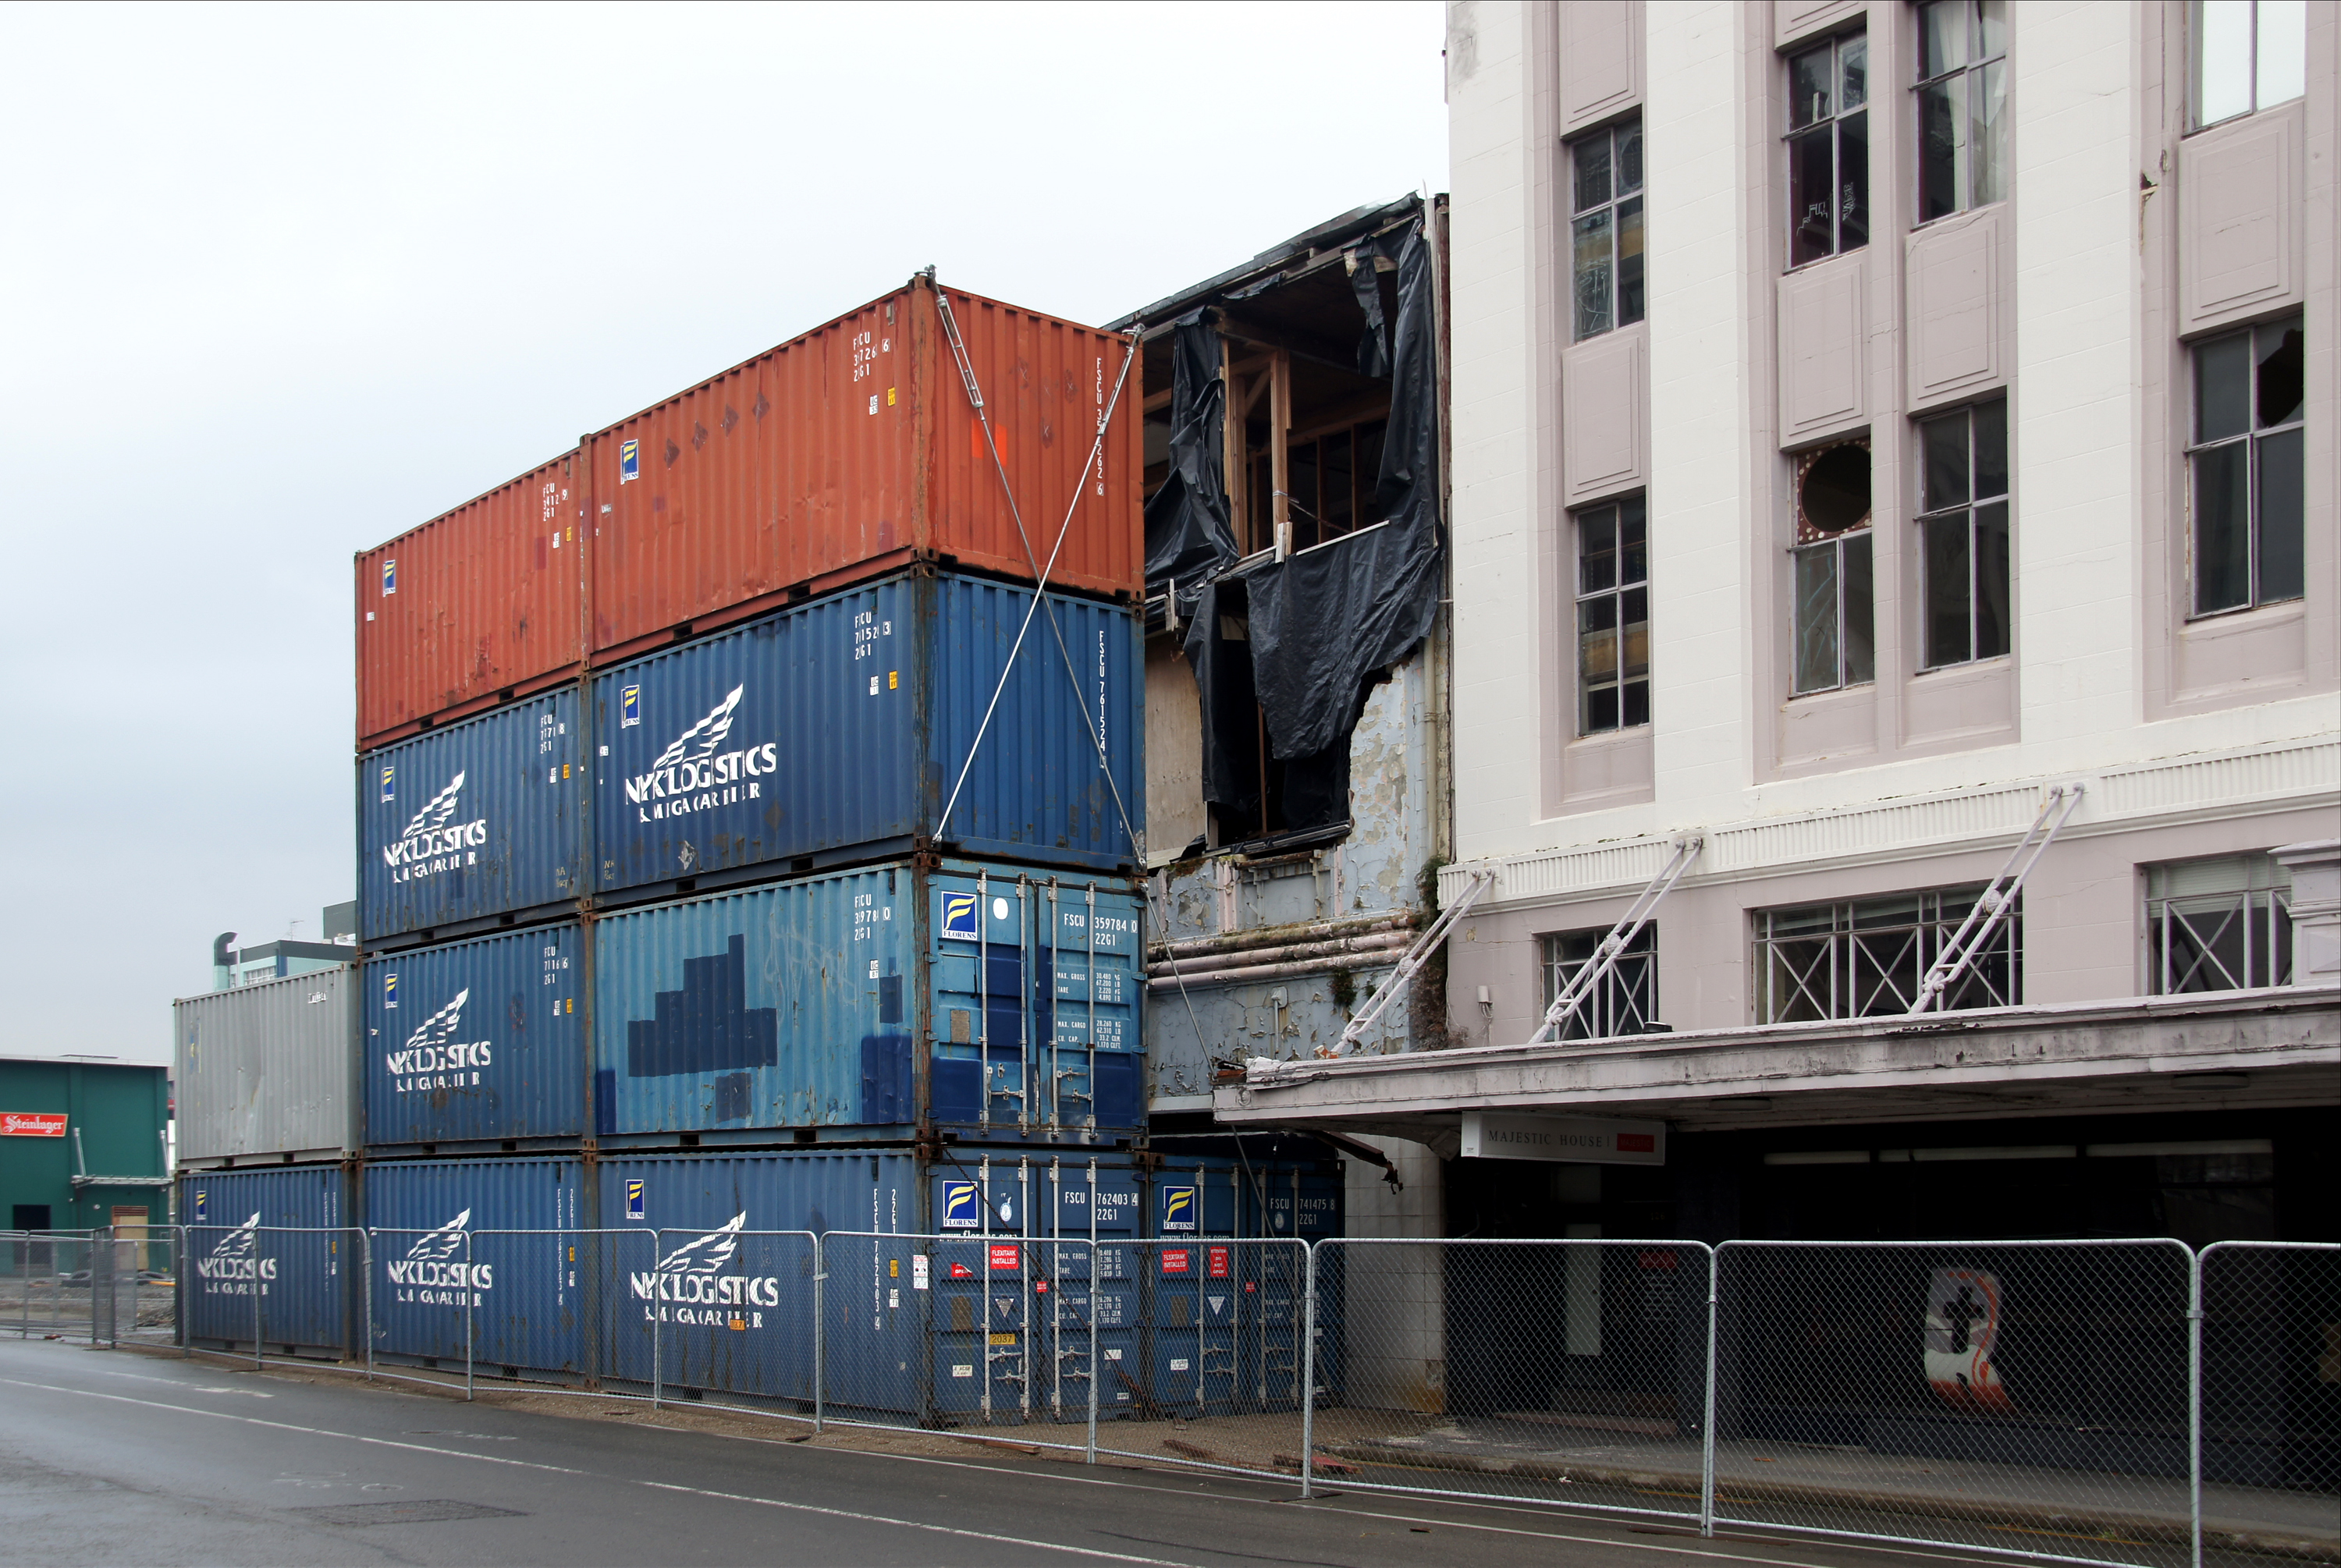
architecture, downtown, transport, facade, shippingcontainers, urban area